Hyacinthoides hispanica

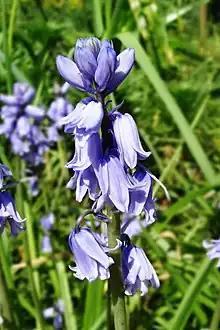
Spanish bluebell - flowers

Hyacinthoides hispanica (syn. "Endymion hispanicus" or "Scilla hispanica"), the Spanish bluebell or wood hyacinth, is a spring-flowering bulbous perennial native to the Iberian Peninsula. It is one of around a dozen species in the genus "Hyacinthoides", others including the common bluebell ("Hyacinthoides non-scripta") in northwestern Europe, and the Italian bluebell ("Hyacinthoides italica") further east in the Mediterranean region.